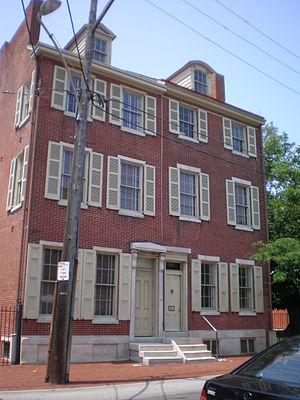
Philadelphie, surnommée Philly, est une ville du Commonwealth de Pennsylvanie, située dans le Nord-Est des États-Unis, entre New York et Washington D.C. Le nom de la ville, choisi par William Penn, signifie « amitié fraternelle » en grec, car elle devait être un îlot de tolérance religieuse.
Le Edgar Allan Poe National Historic Site est un site historique de la ville de Philadelphie, sur la côte est des États-Unis. Il s'agit d'une maison louée par l'écrivain américain Edgar Allan Poe durant son séjour dans cette ville, qui dura de 1838 à 1844. Elle est située au 532 N. Seventh Street, au coin de Spring Garden Street.